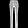
Label: Trouser